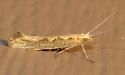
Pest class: diamondback_moth